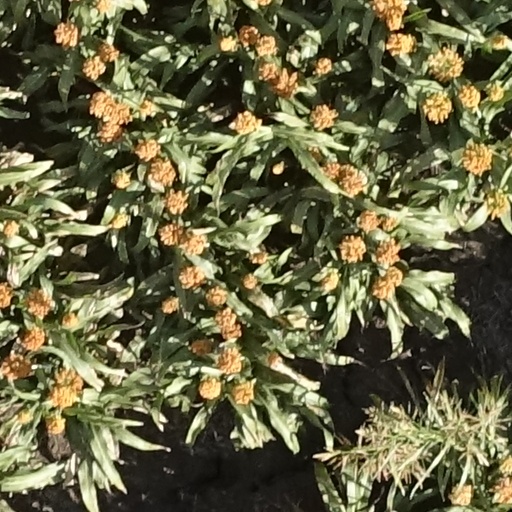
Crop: sorghum